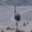
Label: bird